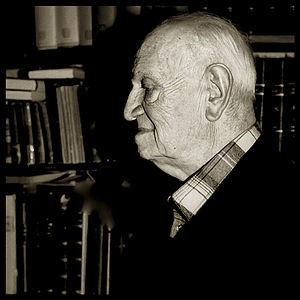
Francesco Di Martino est un avocat et homme politique italien. Il fut membre du Parti socialiste italien puis des Démocrates de gauche, successeur du Parti communiste italien.